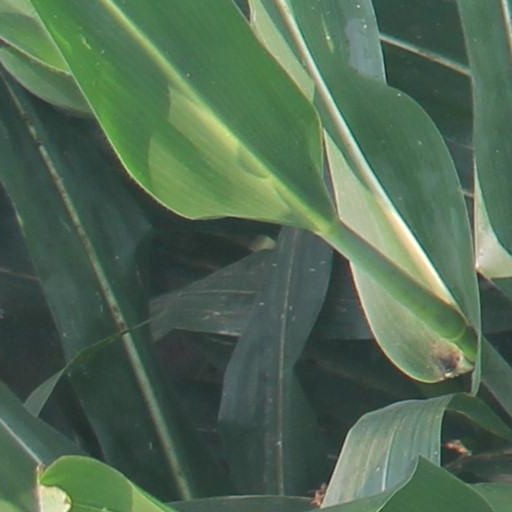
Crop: maize; corn